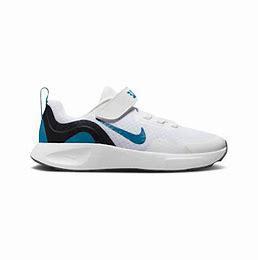
Brand: Nike
Model: Wearallday